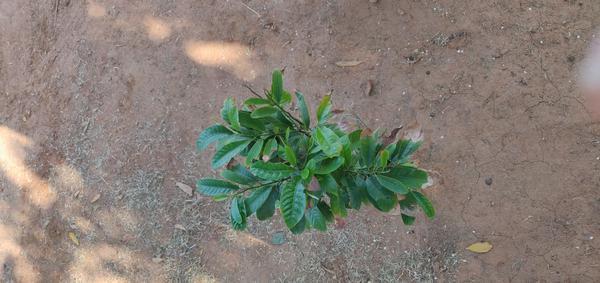
Plant: Mango